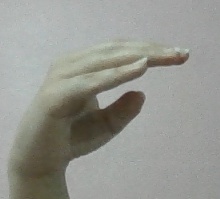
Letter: jeem